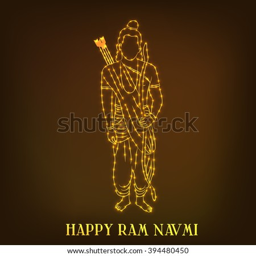
vector illustration of a background for holiday with lord ram .